Synchronous (electric vehicle)

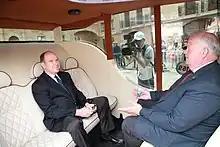
Prince Albert II of Monaco and the Honorary Consul of Monaco in Estonia Jüri Tamm inside Synchronous, Monaco, June 2016

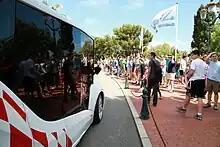
Synchronous in Monaco, June 2016

According to several media sources, Synchronous is the first electric car prototype fully developed and assembled in Ukraine